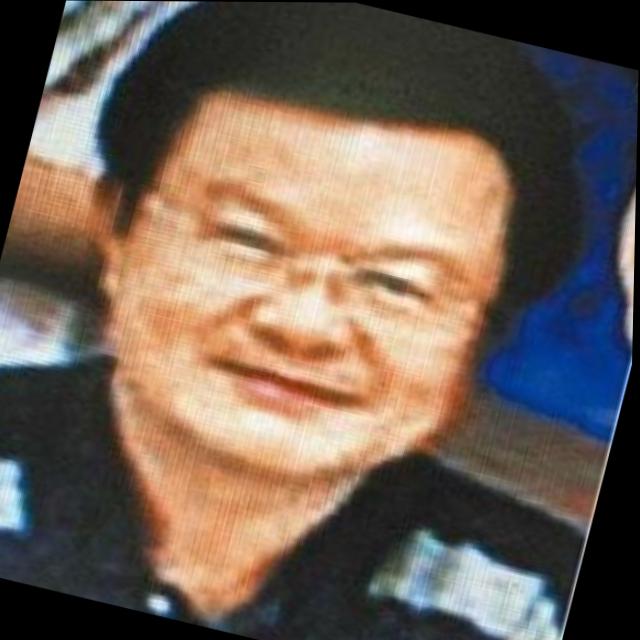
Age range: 45-64